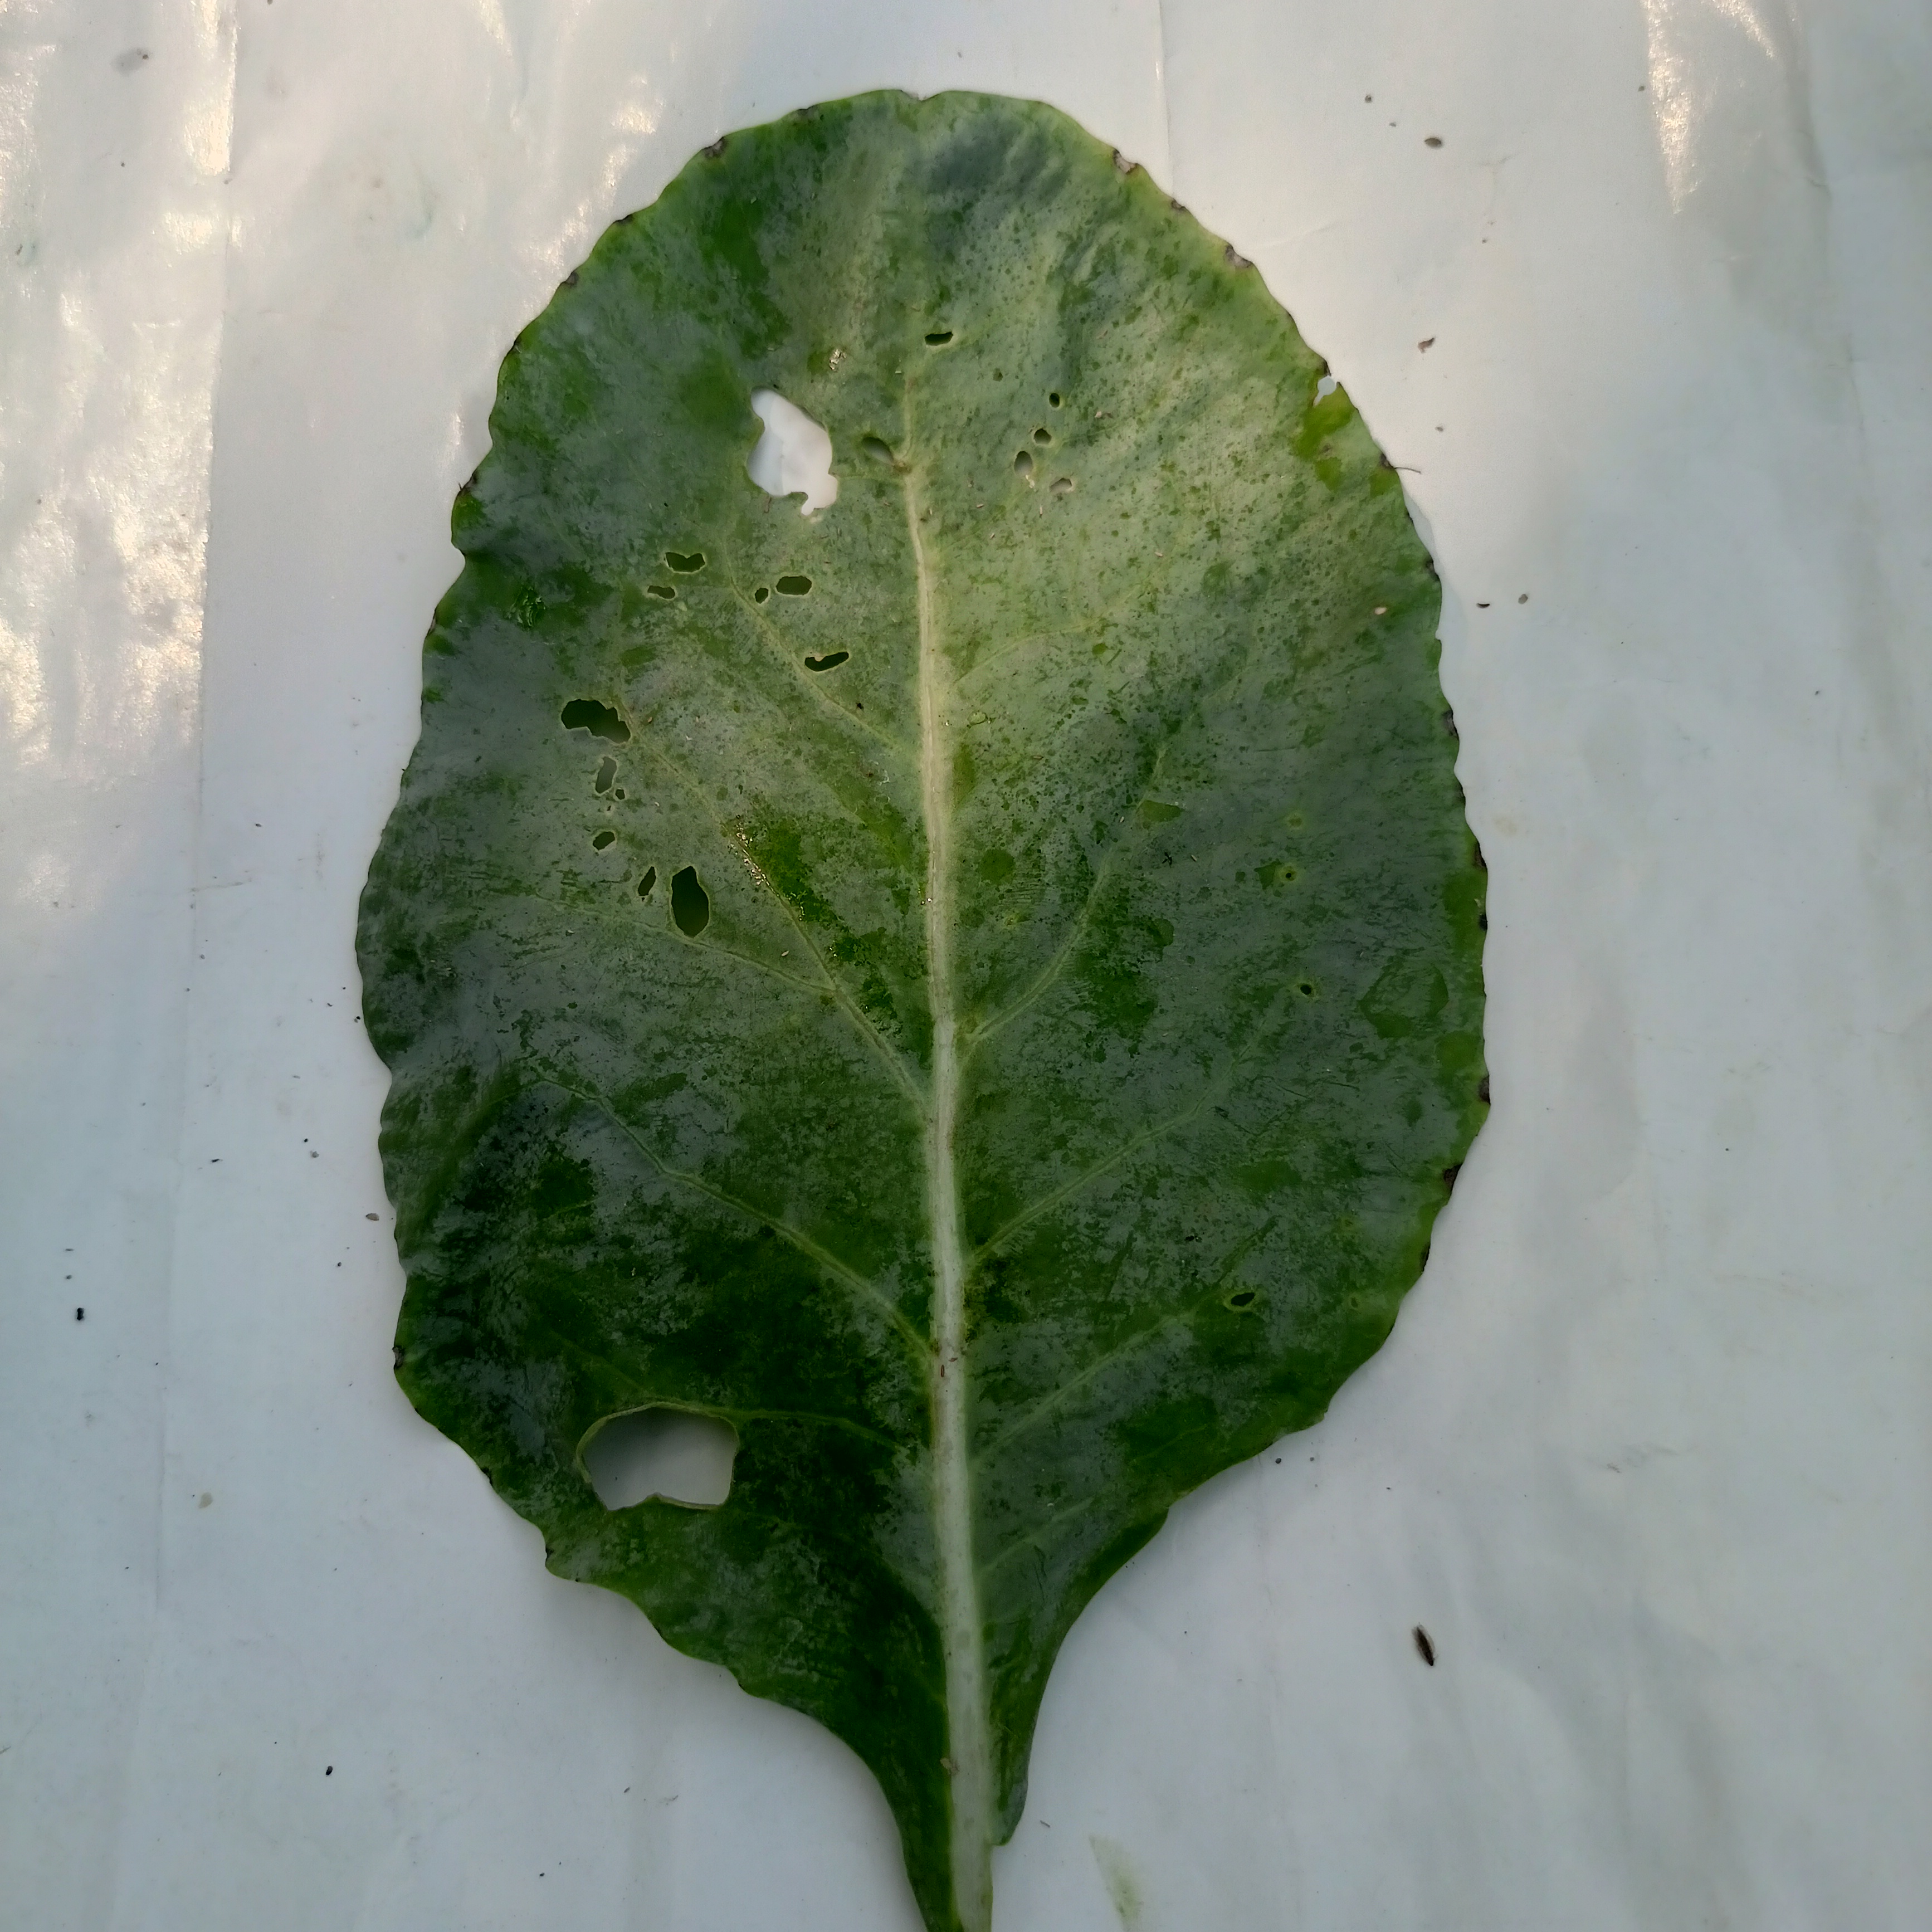
Label: Insect Hole